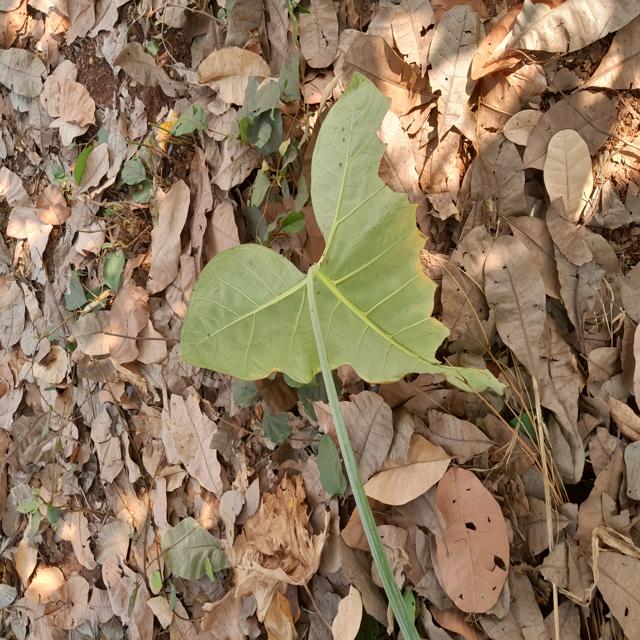
Label: Healthy